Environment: lab
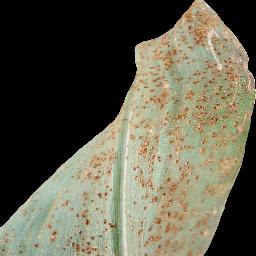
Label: common_rust